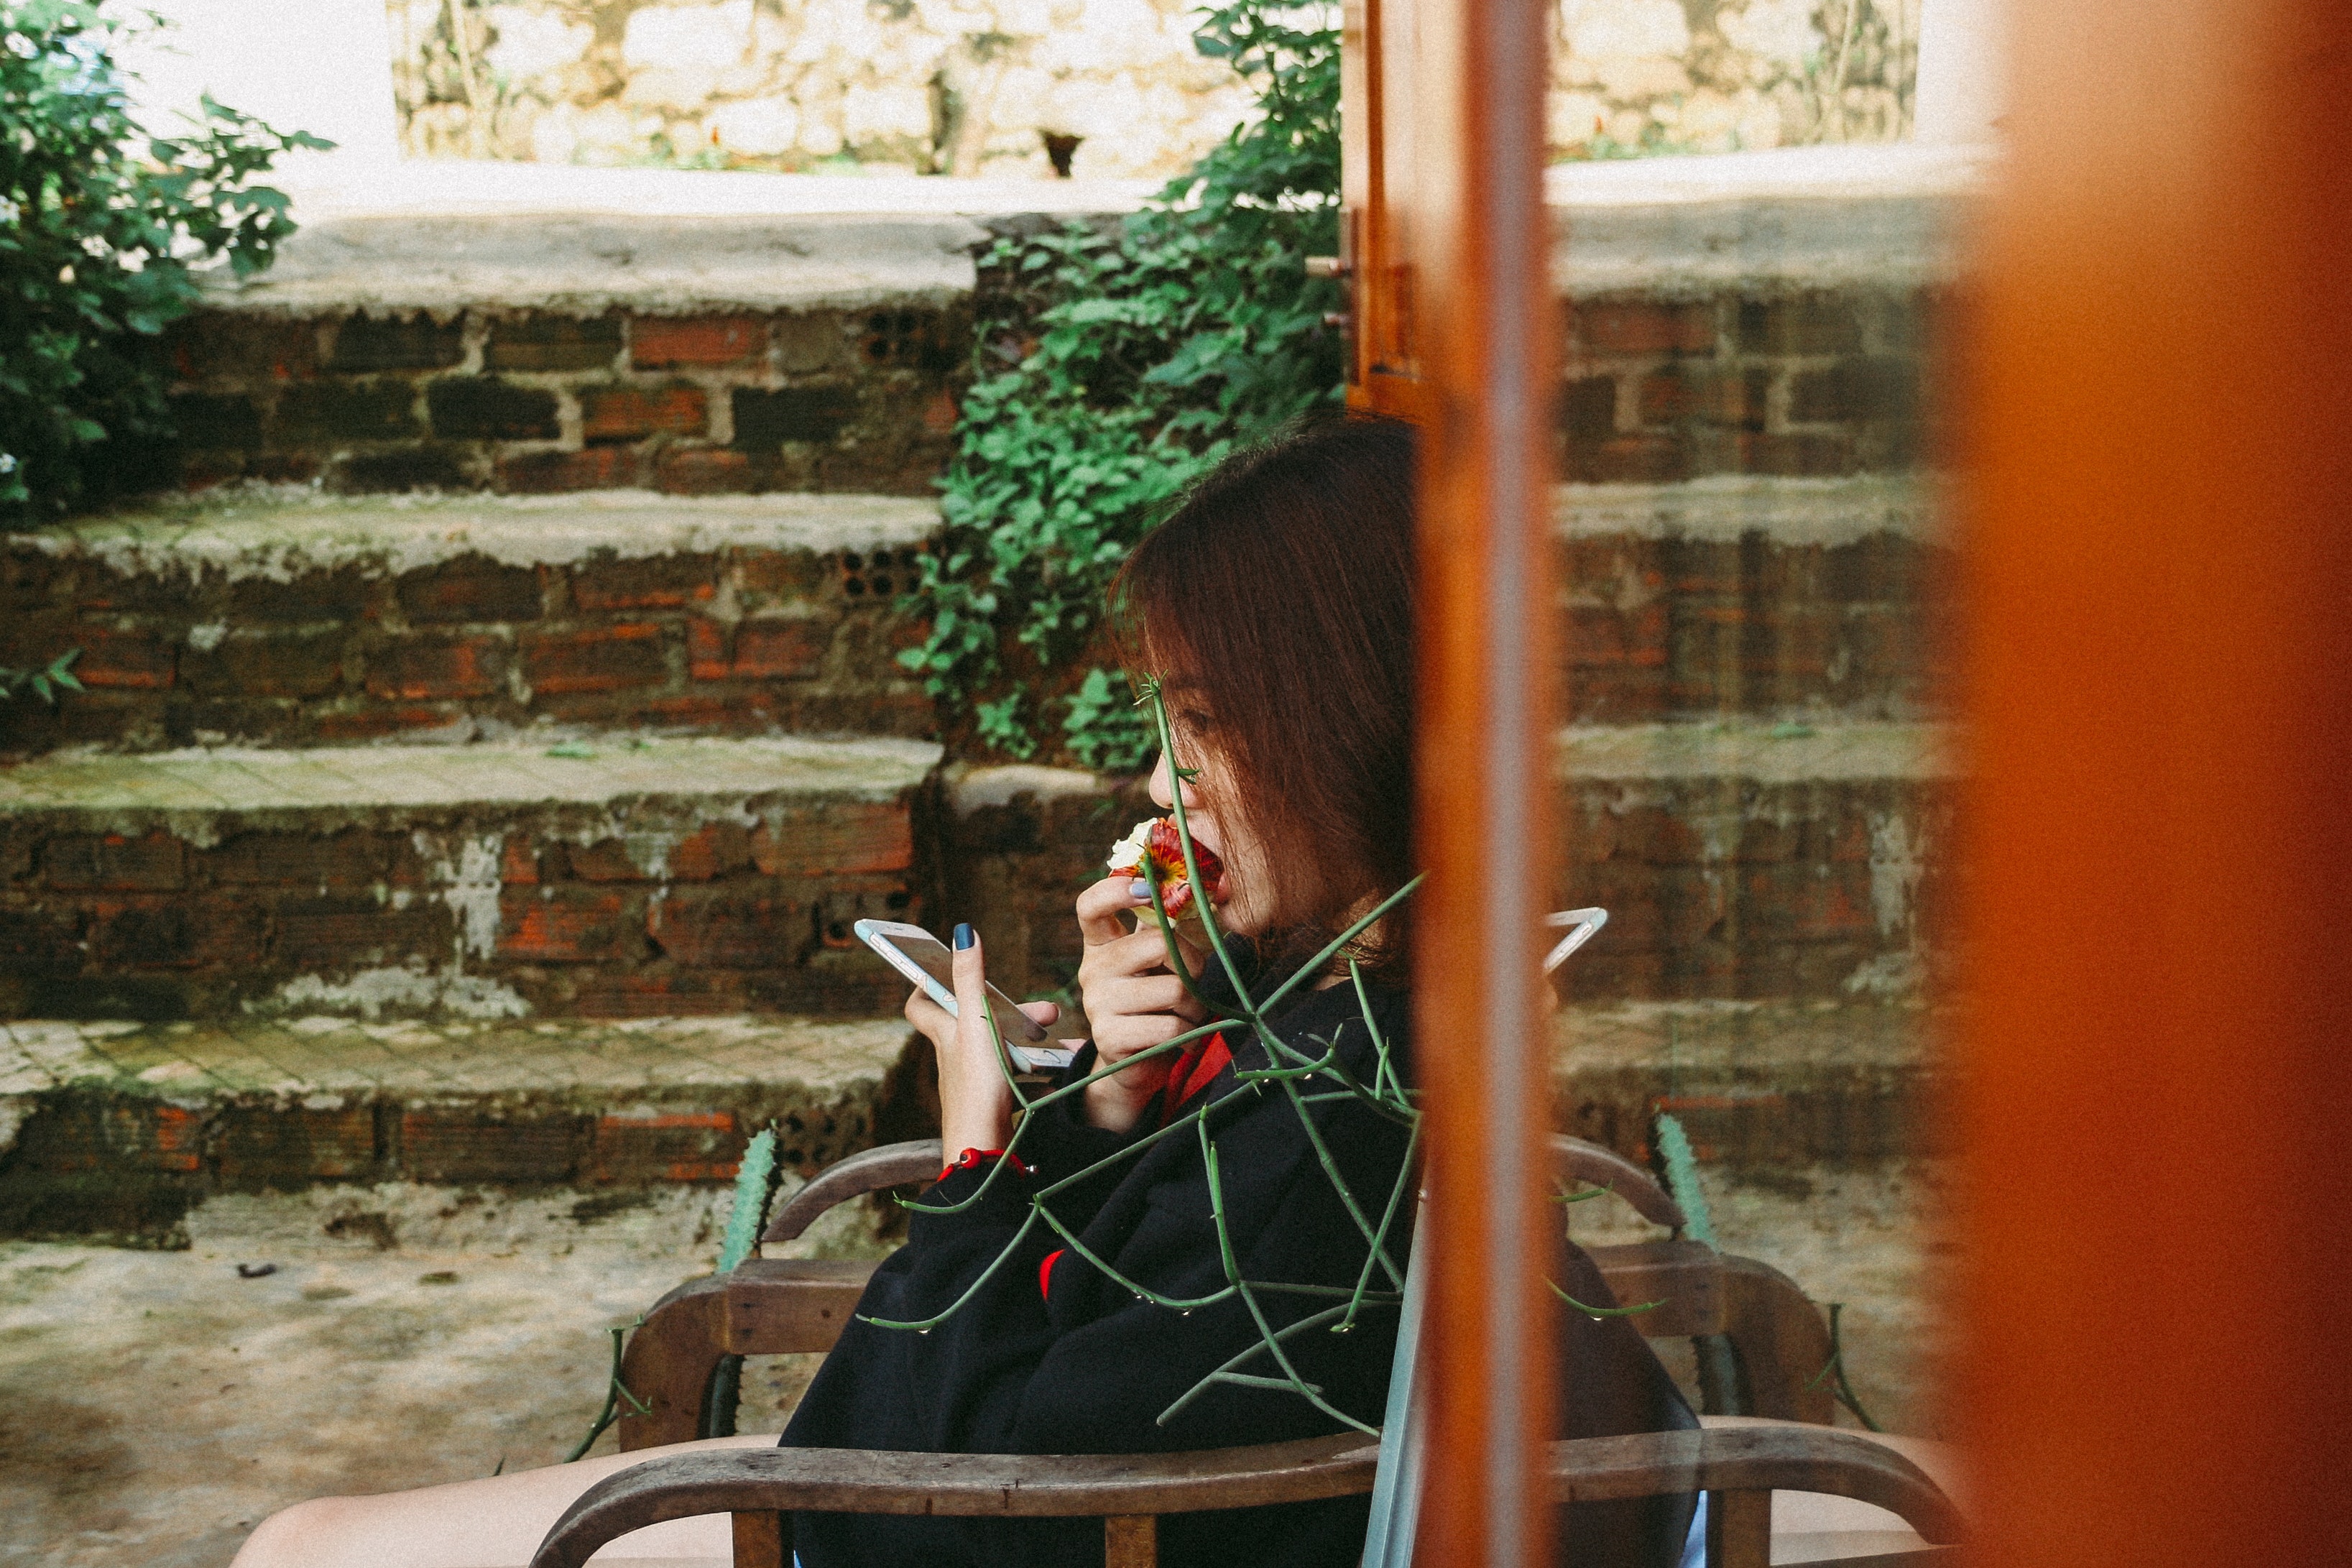
sitting, window, plant